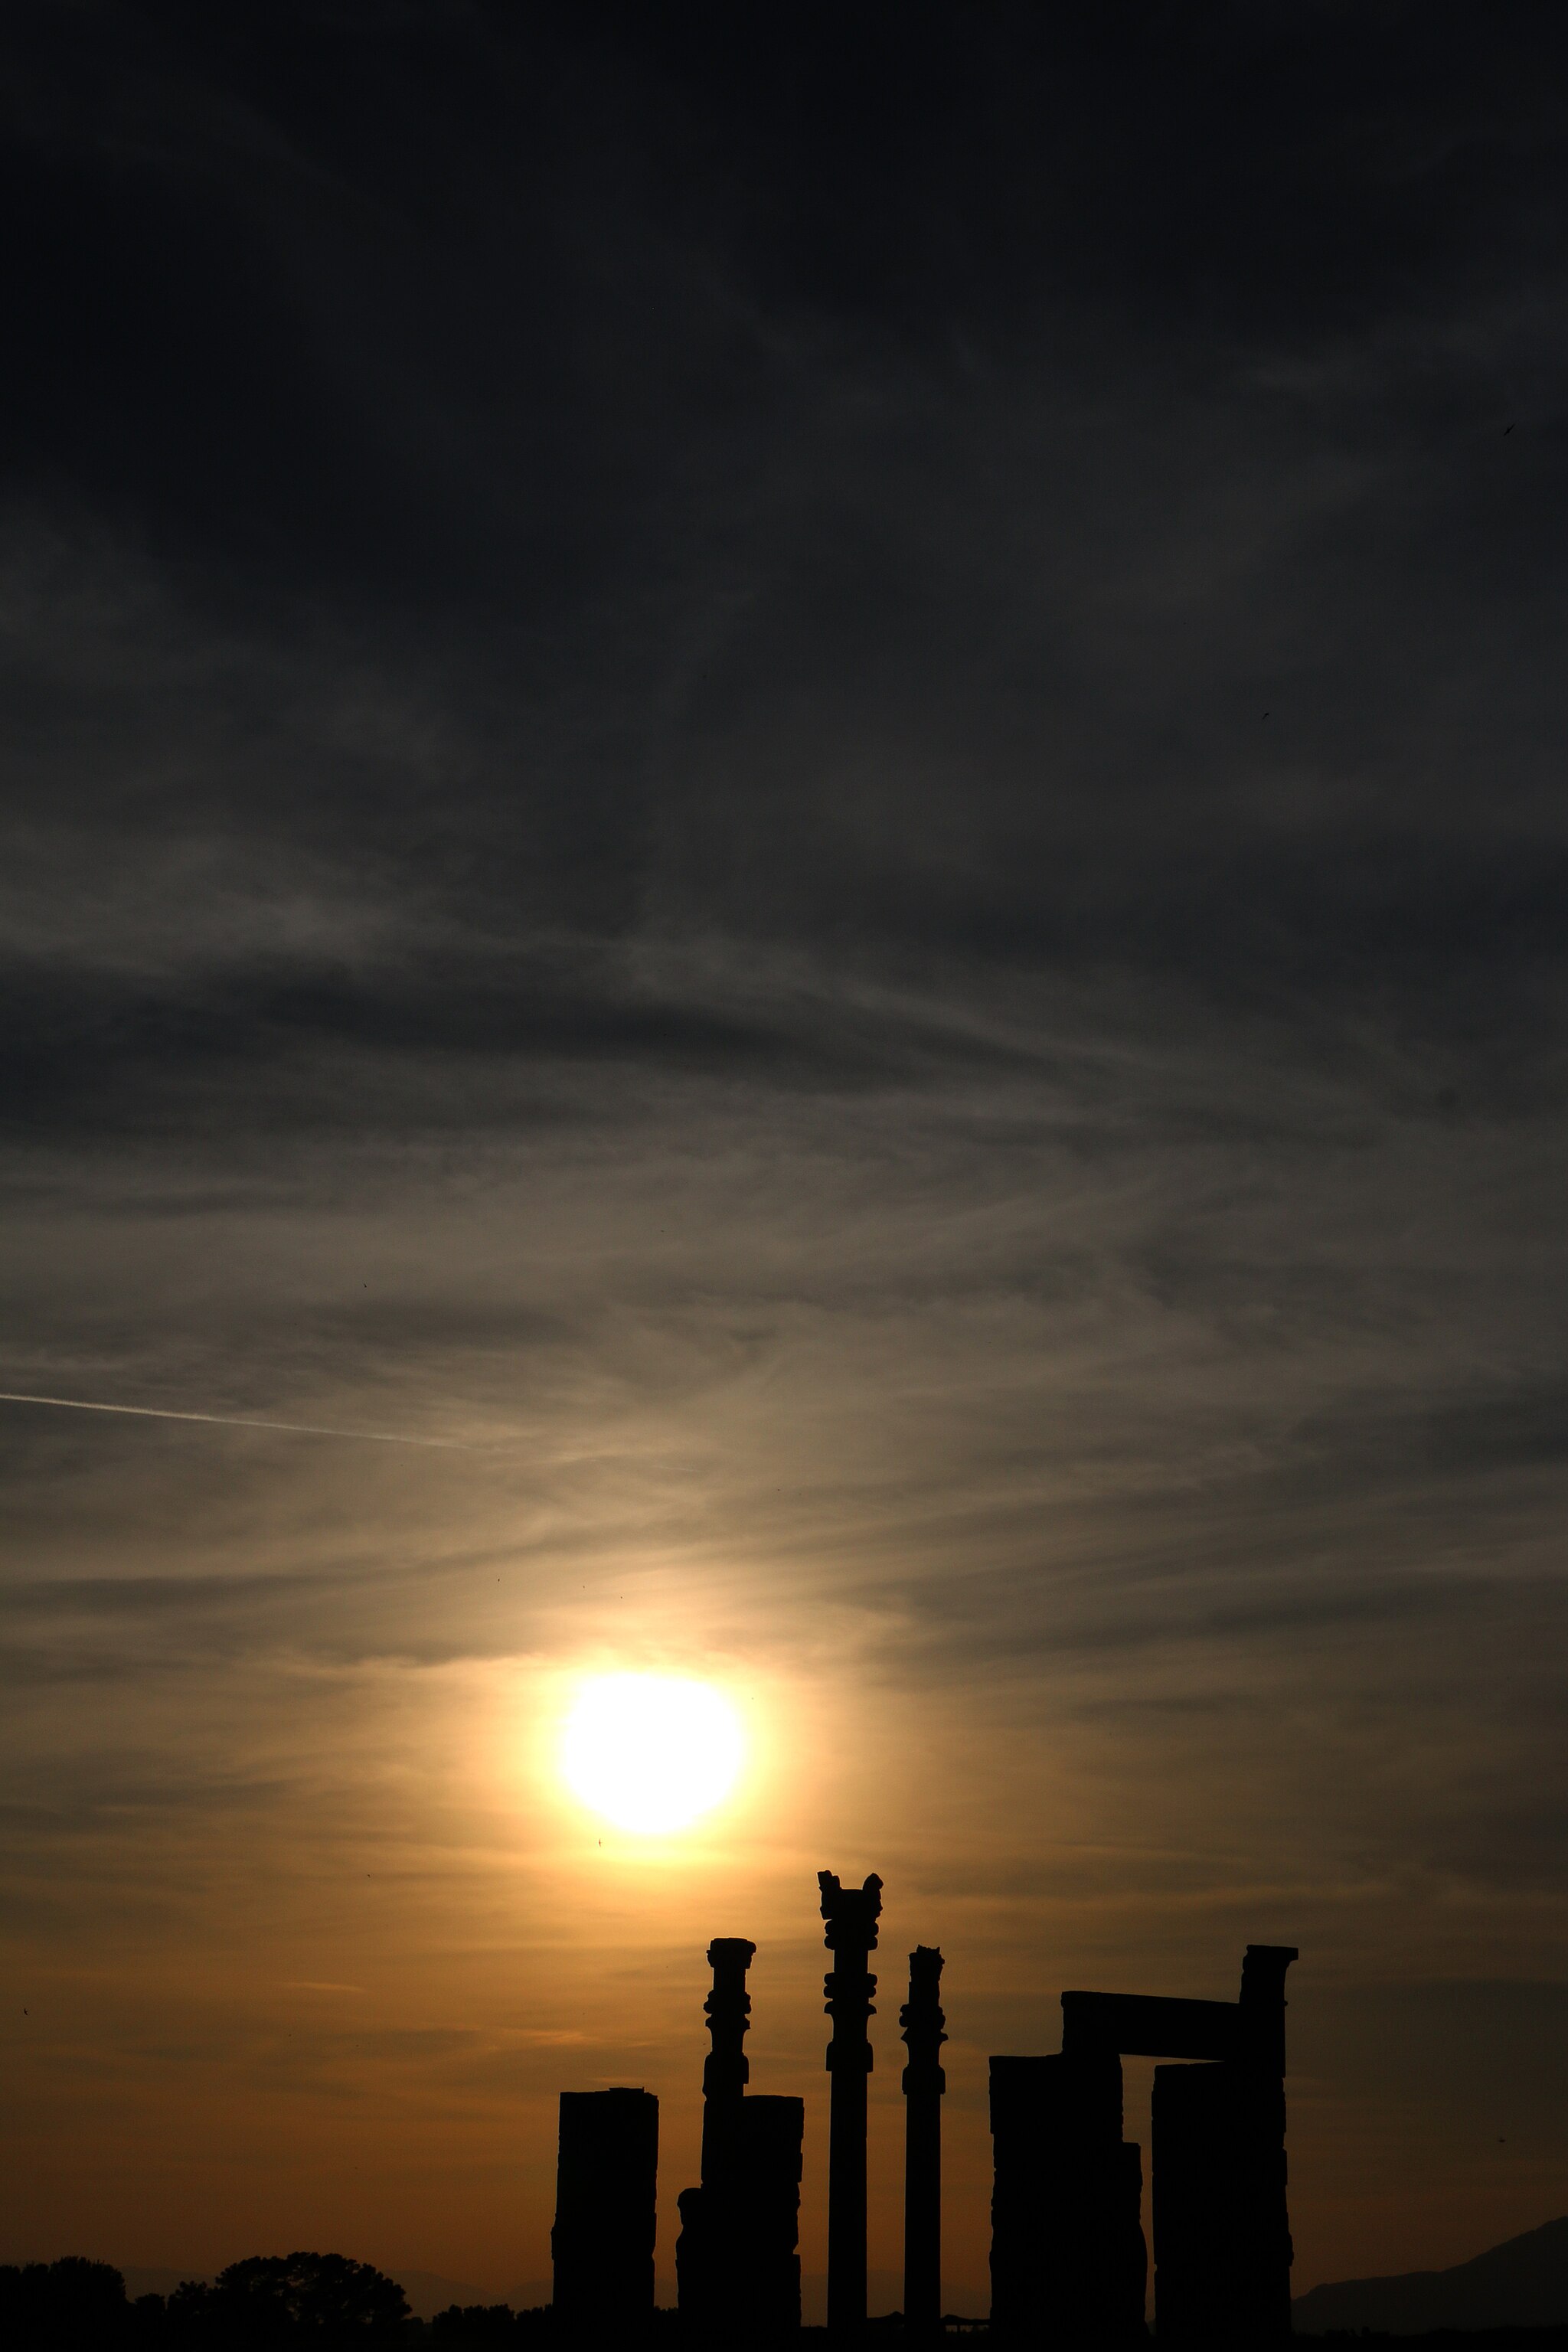
Title: Takhte-jamshid sunset
Date: 2015-10-31 18:45:35
Categories: Images from Wiki Loves Monuments 2018, Self-published work, Cultural heritage monuments in Iran with known IDs, Sunsets of Persepolis, Uploaded via Campaign:wlm-ir, Images from Wiki Loves Monuments in Marvdasht, Images from Wiki Loves Monuments 2018 in Iran, Iran photographs taken on 2015-10-31, Remote views of Gate of All Nations